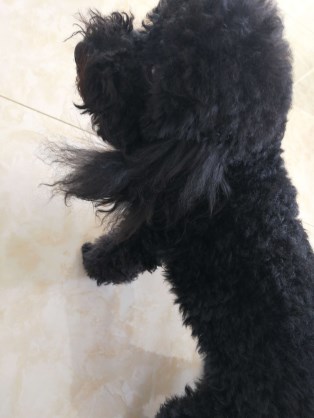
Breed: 7449-n000128-teddy